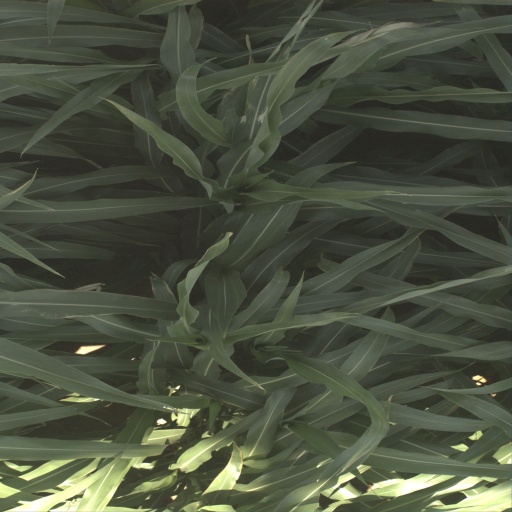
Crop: sorghum